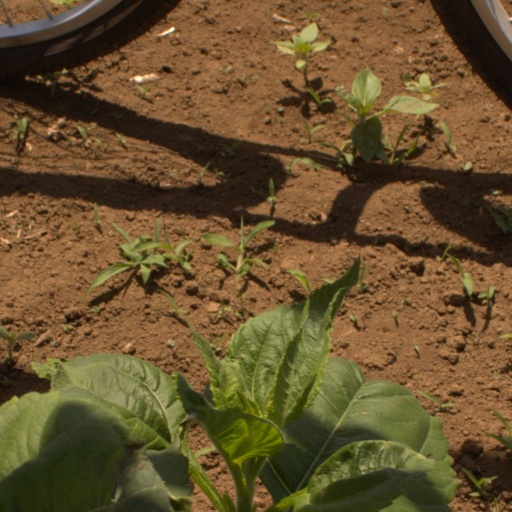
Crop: Jerusalem artichoke